DeVlag

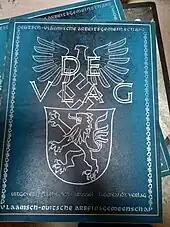
Copies of DeVlag's monthly magazine from 1943.

Both groups competed to recruit members for the Waffen-SS although the VNV rapidly secured dominance within the Flemish Legion established in 1941. In 1943, when the VNV started its youth wing "De Nationaal-Socialistische Jeugd in Vlaanderen" ("National-Socialist Youth in Flanders"), DeVlag responded by setting up the Flemish wing of the Hitler Youth.